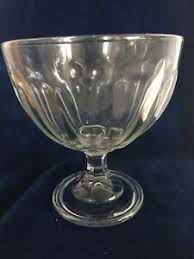
Waste category: glass